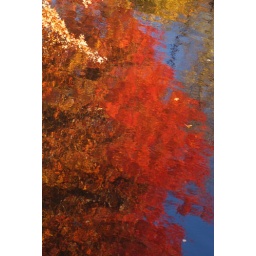
water under the bridge